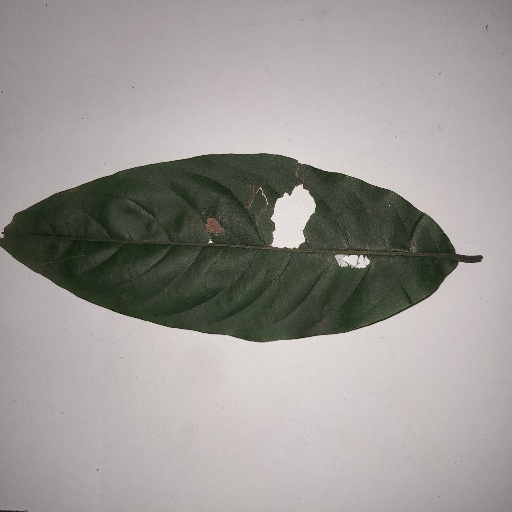
Species: HariTaki
Leaf condition: Bacterial Spot